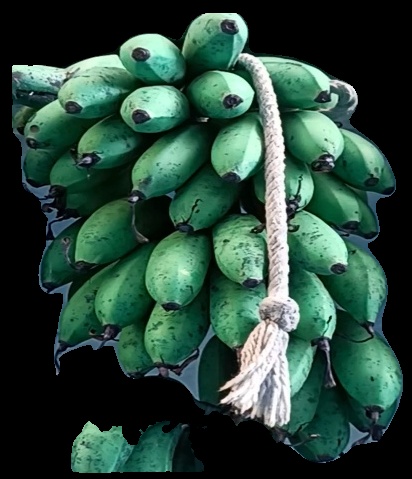
Variety: rasbale
Grade: grade2